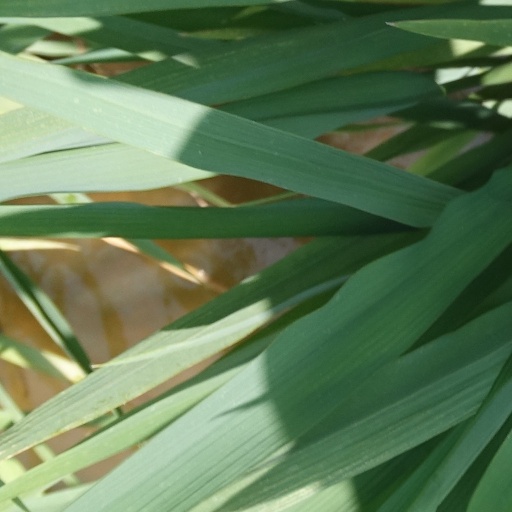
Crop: rice